North Atlantic right whale

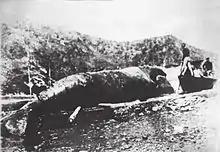
The last whale killed in Orio

There have been a few sightings further east over the past few decades, with several sightings close to Iceland in 2003. There was speculation that these could be the remains of a virtually extinct Eastern Atlantic stock, but examination of old whalers' records suggest that they are more likely to be strays from further west. A few have been sighted in waters adjacent to Norway (two documented sightings in 1926 and 1999), Ireland, shelf waters west of Scotland, Irish Sea, the Bay of Biscay in Spain, off the Iberian Peninsula, a cow-calf pair at Cape St. Vincent in Portugal, and continuous sightings of a single animal off the southwestern Tenerife in the Canary Islands in 1995. Subsequently, there have been two more sightings in Benderlau, La Gomera and some other observations were reported in Portugal and Galicia. A whale of unknown species, thought to be a right whale, was seen off Steenbanken, Schouwen-Duiveland (Netherlands) in July 2005 and was possibly the same animal previously seen off Texel in the West Frisian Islands. Another possible sighting was made along Lizard Point, Cornwall in May 2012.